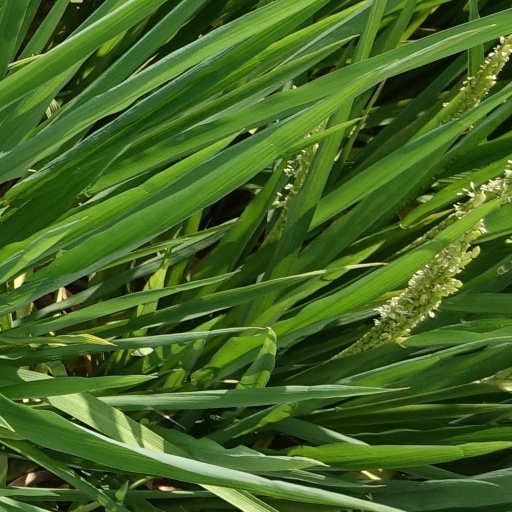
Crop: rice